Bunsui Station

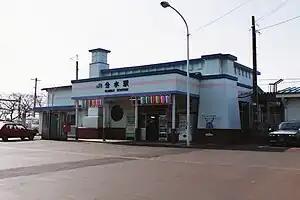
Bunsui Station in April 1995

is a railway station in the city of Tsubame, Niigata, Japan, operated by East Japan Railway Company (JR East).